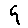
Label: 9